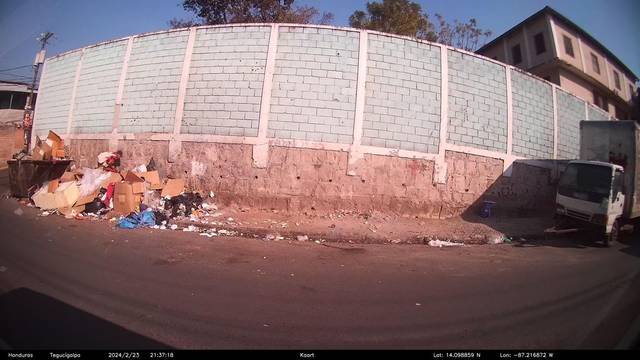
Region: Honduras
Coordinates: 14.099, -87.217